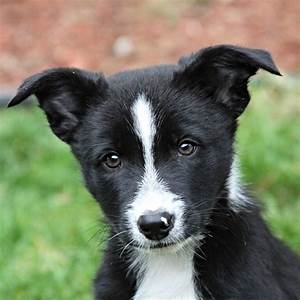
Label: cane